One on One (tour)

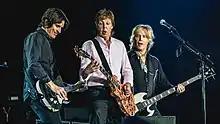
McCartney and his band performing at Desert Trip

On 17 July 2016, Paul played "Helter Skelter" at Fenway Park in Boston as the third song in the encore after "Hi, Hi, Hi" and before "Birthday" and Bob Weir of The Grateful Dead played rhythm guitar and New England Patriots tight end Rob Gronkowski danced on stage to the song. On 19 July 2016, McCartney performed his first ever show in Hershey, Pennsylvania, at Hersheypark Stadium. The town of Hershey declared the date Paul McCartney Day and renamed street signs and rides in Hersheypark in his honor. On 21 July 2016 in Hamilton, Ontario, Canada and on 20 April 2016 in Vancouver, British Columbia, "Mull of Kintyre" was performed as the third song in the encore after "Hi, Hi, Hi". At the latter concert, Jimmy Fallon joined Paul on stage to sing "I Saw Her Standing There" after "Mull of Kintyre". The second Washington, D.C., concert from August 10, held at the Verizon Center, saw a slightly modified set-list, wherein "Letting Go" was replaced with "Jet", and in the encore, they were played as one continuous act, "Hi, Hi, Hi" was replaced by "I Saw Her Standing There." On October 8, for the first Desert Trip show, Paul made numerous set changes. First, "Save Us" was swapped with "Jet", "Temporary Secretary" was replaced by "Day Tripper", "Here, There, and Everywhere" was not played, "You Won't See Me" was swapped with "I've Just Seen A Face", "A Day in the Life", "Give Peace A Chance", and for the first time ever live, "Why Don't We Do It In The Road?" were played with Neil Young for the latter three. In the encore "I Wanna Be Your Man" replaced "Hi, Hi, Hi", and "Helter Skelter" replaced "Birthday." For the following weekend, the set was the same, except for "I Wanna Be Your Man" being swapped for "Birthday", and "Can't Buy Me Love" being replaced by "Got to Get You Into My Life." Rihanna joined the band for "FourFiveSeconds." This was the last show of the year.